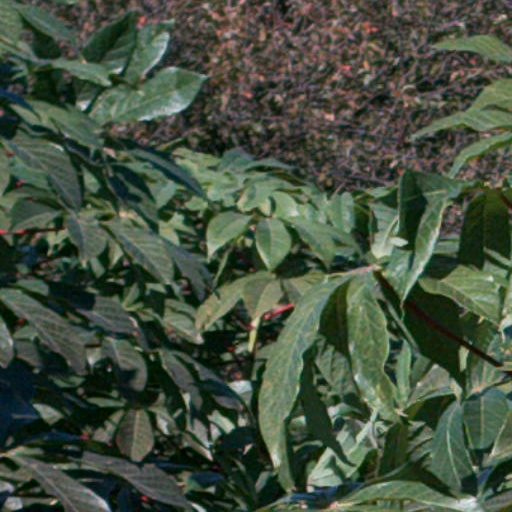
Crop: cassava